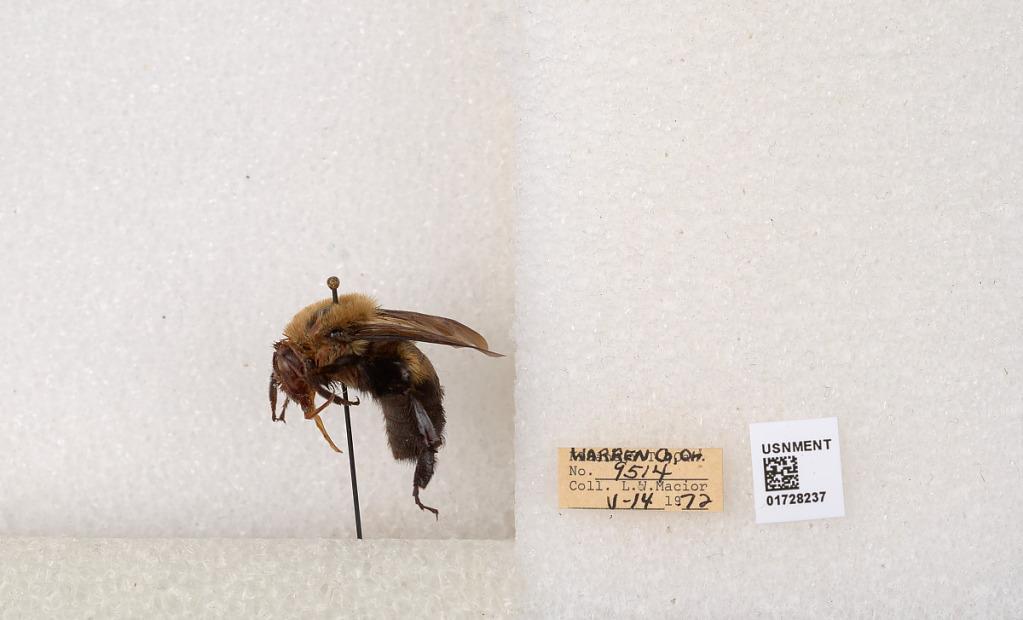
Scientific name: Bombus (Separatobombus) griseocollis (De Geer)
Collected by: L. Macior
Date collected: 1972-5-14
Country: United States
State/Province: Ohio
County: Warren
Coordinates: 39.4276, -84.1668